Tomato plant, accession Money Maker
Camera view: horizontal (90 deg, fisheye); turntable rotation: 60 degrees
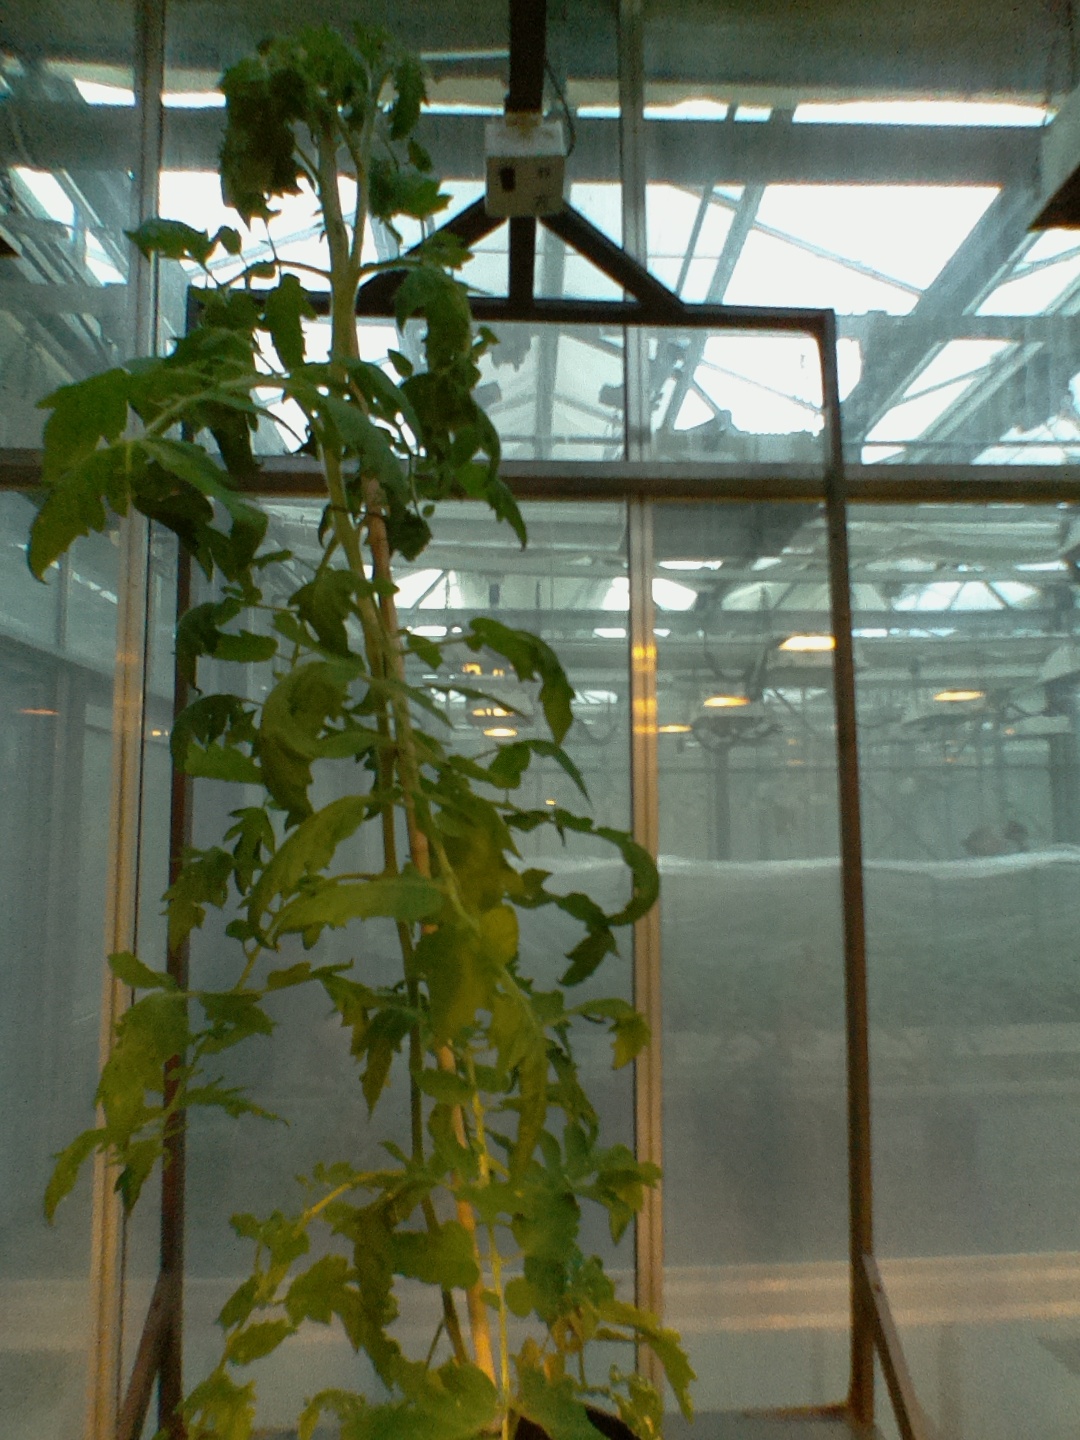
BBCH growth stage 60: First flowers open